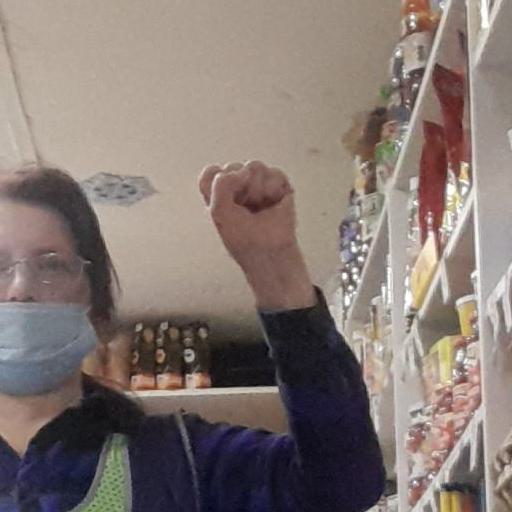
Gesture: fist